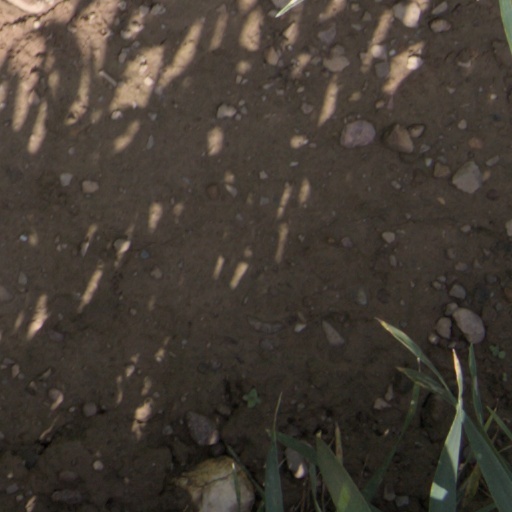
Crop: wheat